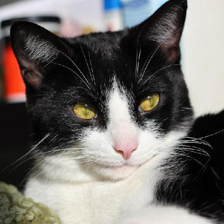
Label: animals